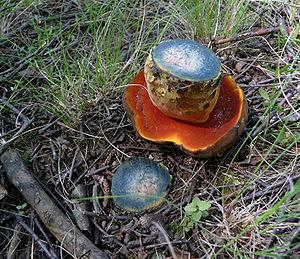
Un Bolet à pied rouge (Boletus erythropus). La chair à une couleur jaune qui vire rapidement au bleu après sa section. Photo prise en Ukraine. Русский: Дубовик крапчатый (Boletus erythropus). Желтый цвет на срезе очень быстро становится синим (через несколько секунд). Украина. Italiano: Boletus erythropus. Il colore giallo diventa rapidamente scuro entro qualche secondo dopo che è stato tagliato. Ucraina.
Boletus est un genre de champignons basidiomycètes de la famille des Boletaceae. C'est le genre type de cette famille caractérisée par des tubes sous le chapeau. Il est la référence de la silhouette boletoïde : un pied ventru et un chapeau en forme de coussin. Les bolets dérivent tous d'un ancêtre commun et se sont répartis dans l'Amérique du Nord et l'Europe et l'Asie Paléarctique et récemment en Afrique du Sud et en Australie.
Neoboletus erythropus le Bolet à pied rouge, est une espèce de champignons basidiomycètes, appartenant à la famille des Boletaceae. Commun dans l'hémisphère nord, il pousse dans les bois de feuillus ou de conifères, en été et en automne. C'est une espèce comestible bien cuite, un peu toxique crue.